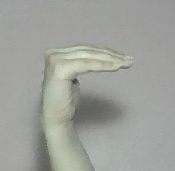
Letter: haa